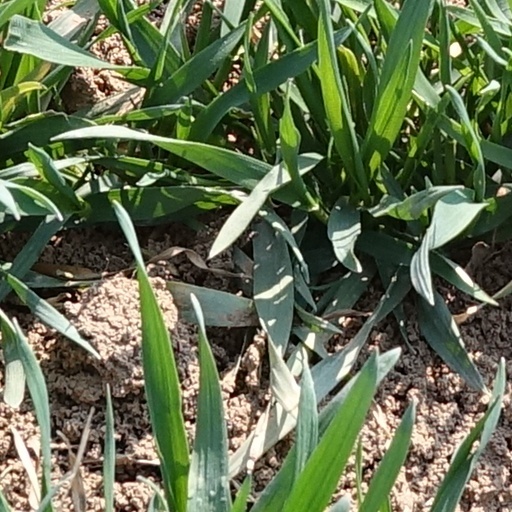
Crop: wheat